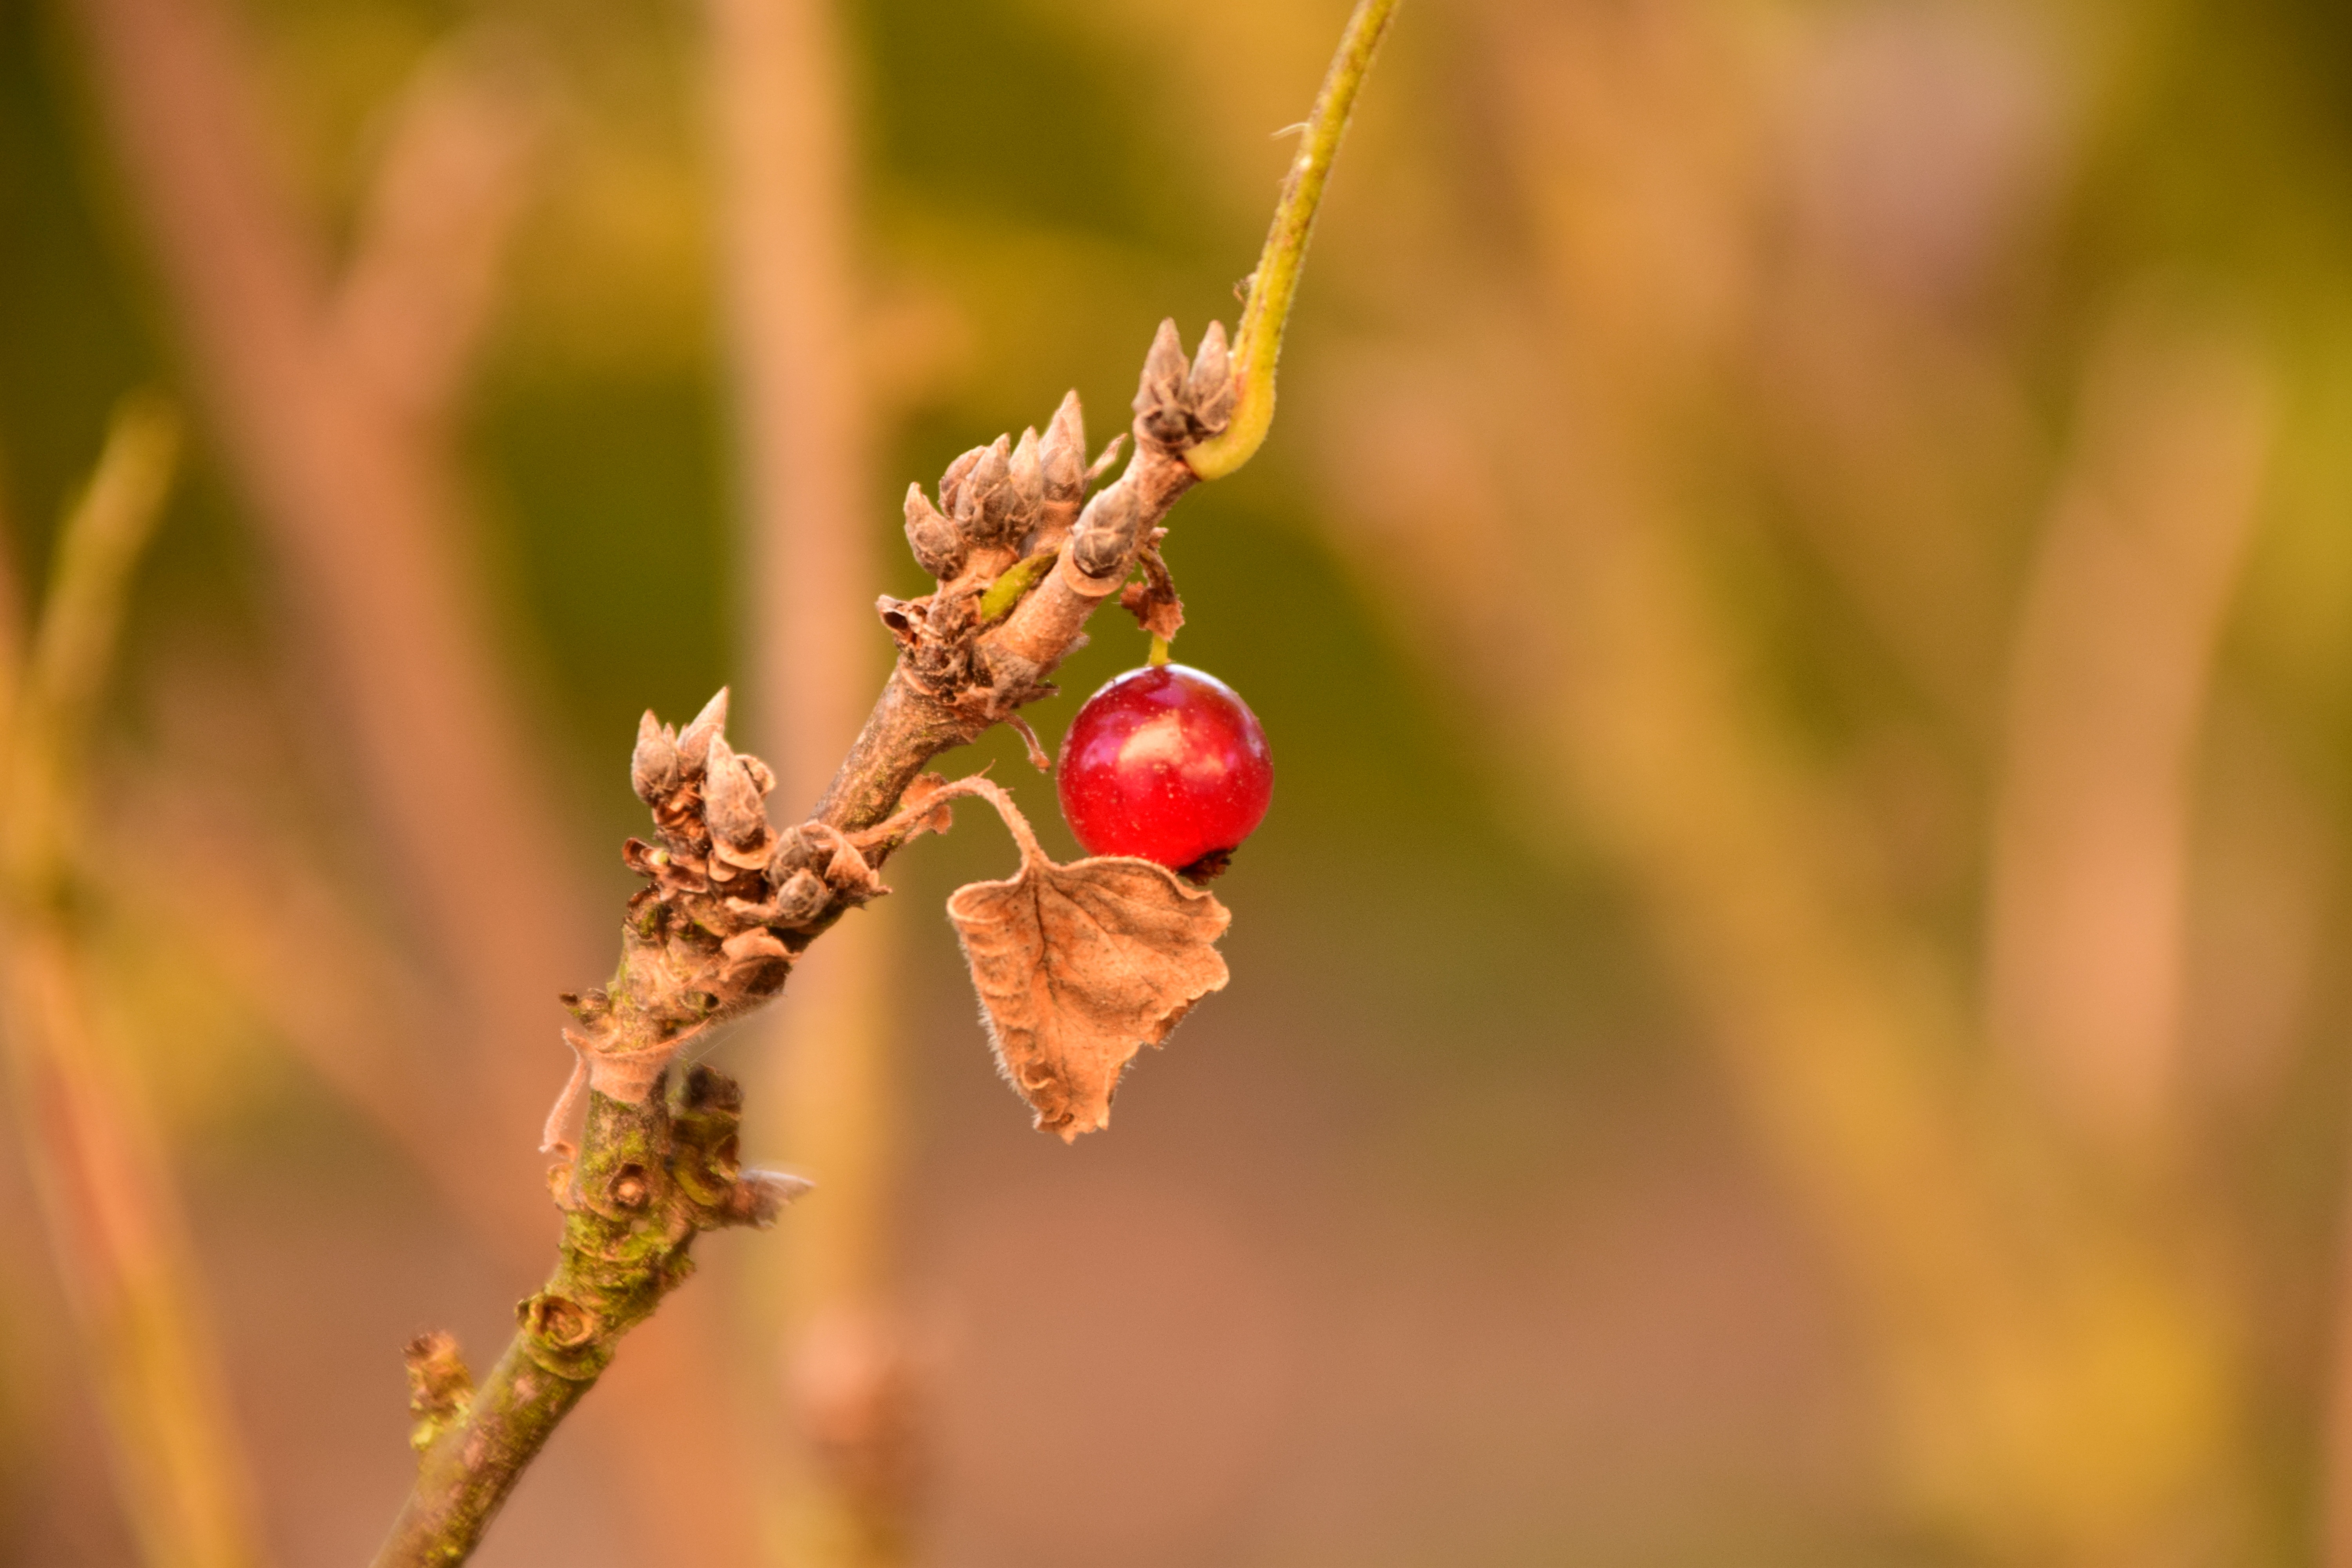
tree, nature, branch, blossom, plant, photography, berry, leaf, flower, ripe, bush, food, spring, golden, red, produce, insect, autumn, rest, close, flora, fauna, twig, wildflower, close up, left, beautiful, bud, fall color, macro photography, flowering plant, currant, gleanings, over ripe, not harvested, grass family, plant stem, land plant